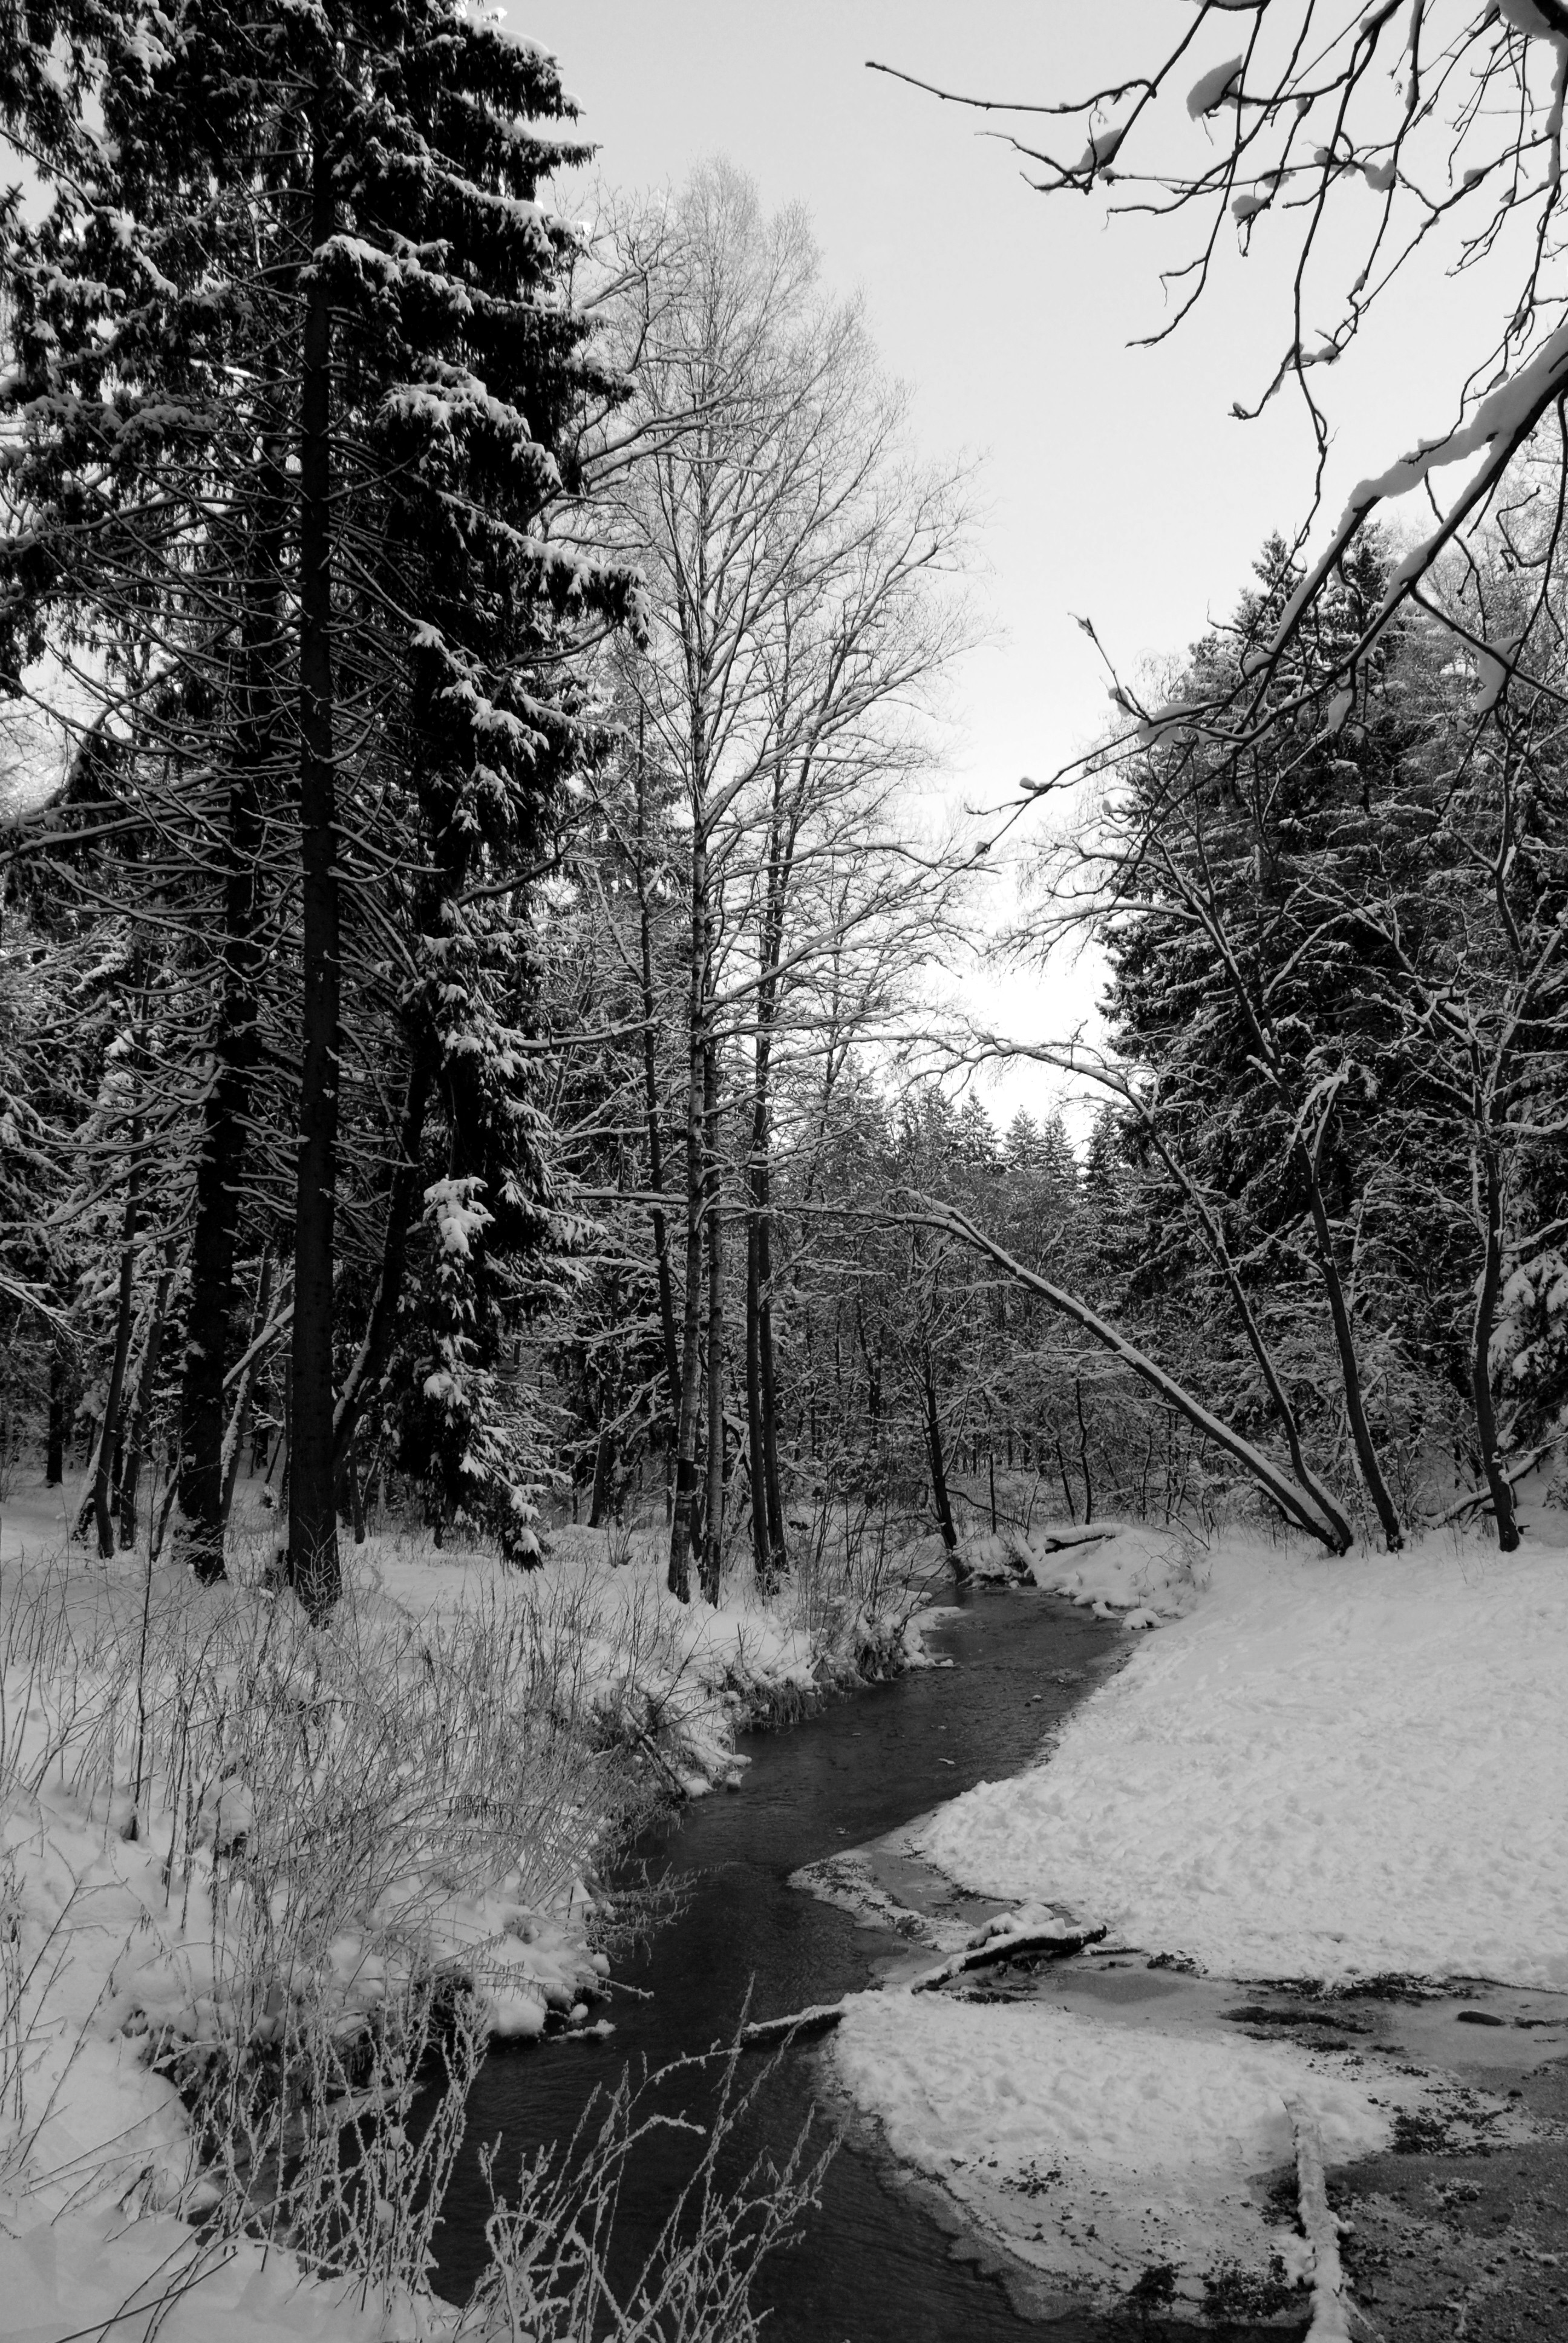
tree, nature, forest, branch, snow, winter, black and white, plant, frost, river, weather, nikon, monochrome, season, abigfave, russia, woodland, d80, habitat, nikond80, zelenograd, skhodnya, skhodnyariver, monochrome photography, atmospheric phenomenon, woody plant